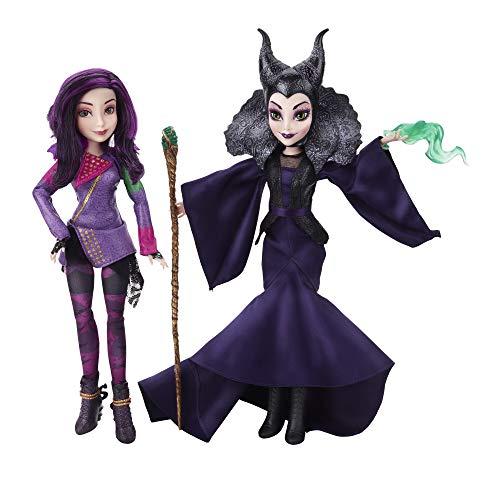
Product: Disney Descendants Mal Isle of The Lost & Maleficent 2 Pack (Amazon Exclusive)
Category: Toys & Games | Dolls & Accessories
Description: Comes with Mal, isle of the lost and her Mother, Maleficent.
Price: $37.99
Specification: ProductDimensions:3x12x13inches|ItemWeight:1.5pounds|ShippingWeight:1.5pounds(Viewshippingratesandpolicies)|ASIN:B07V1PPHQ9|Itemmodelnumber:B07V1PPHQ9|Manufacturerrecommendedage:6yearsandup